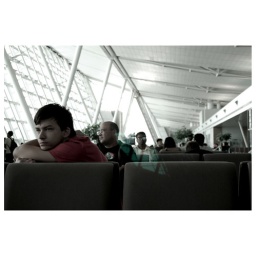
the boy in his red shirt